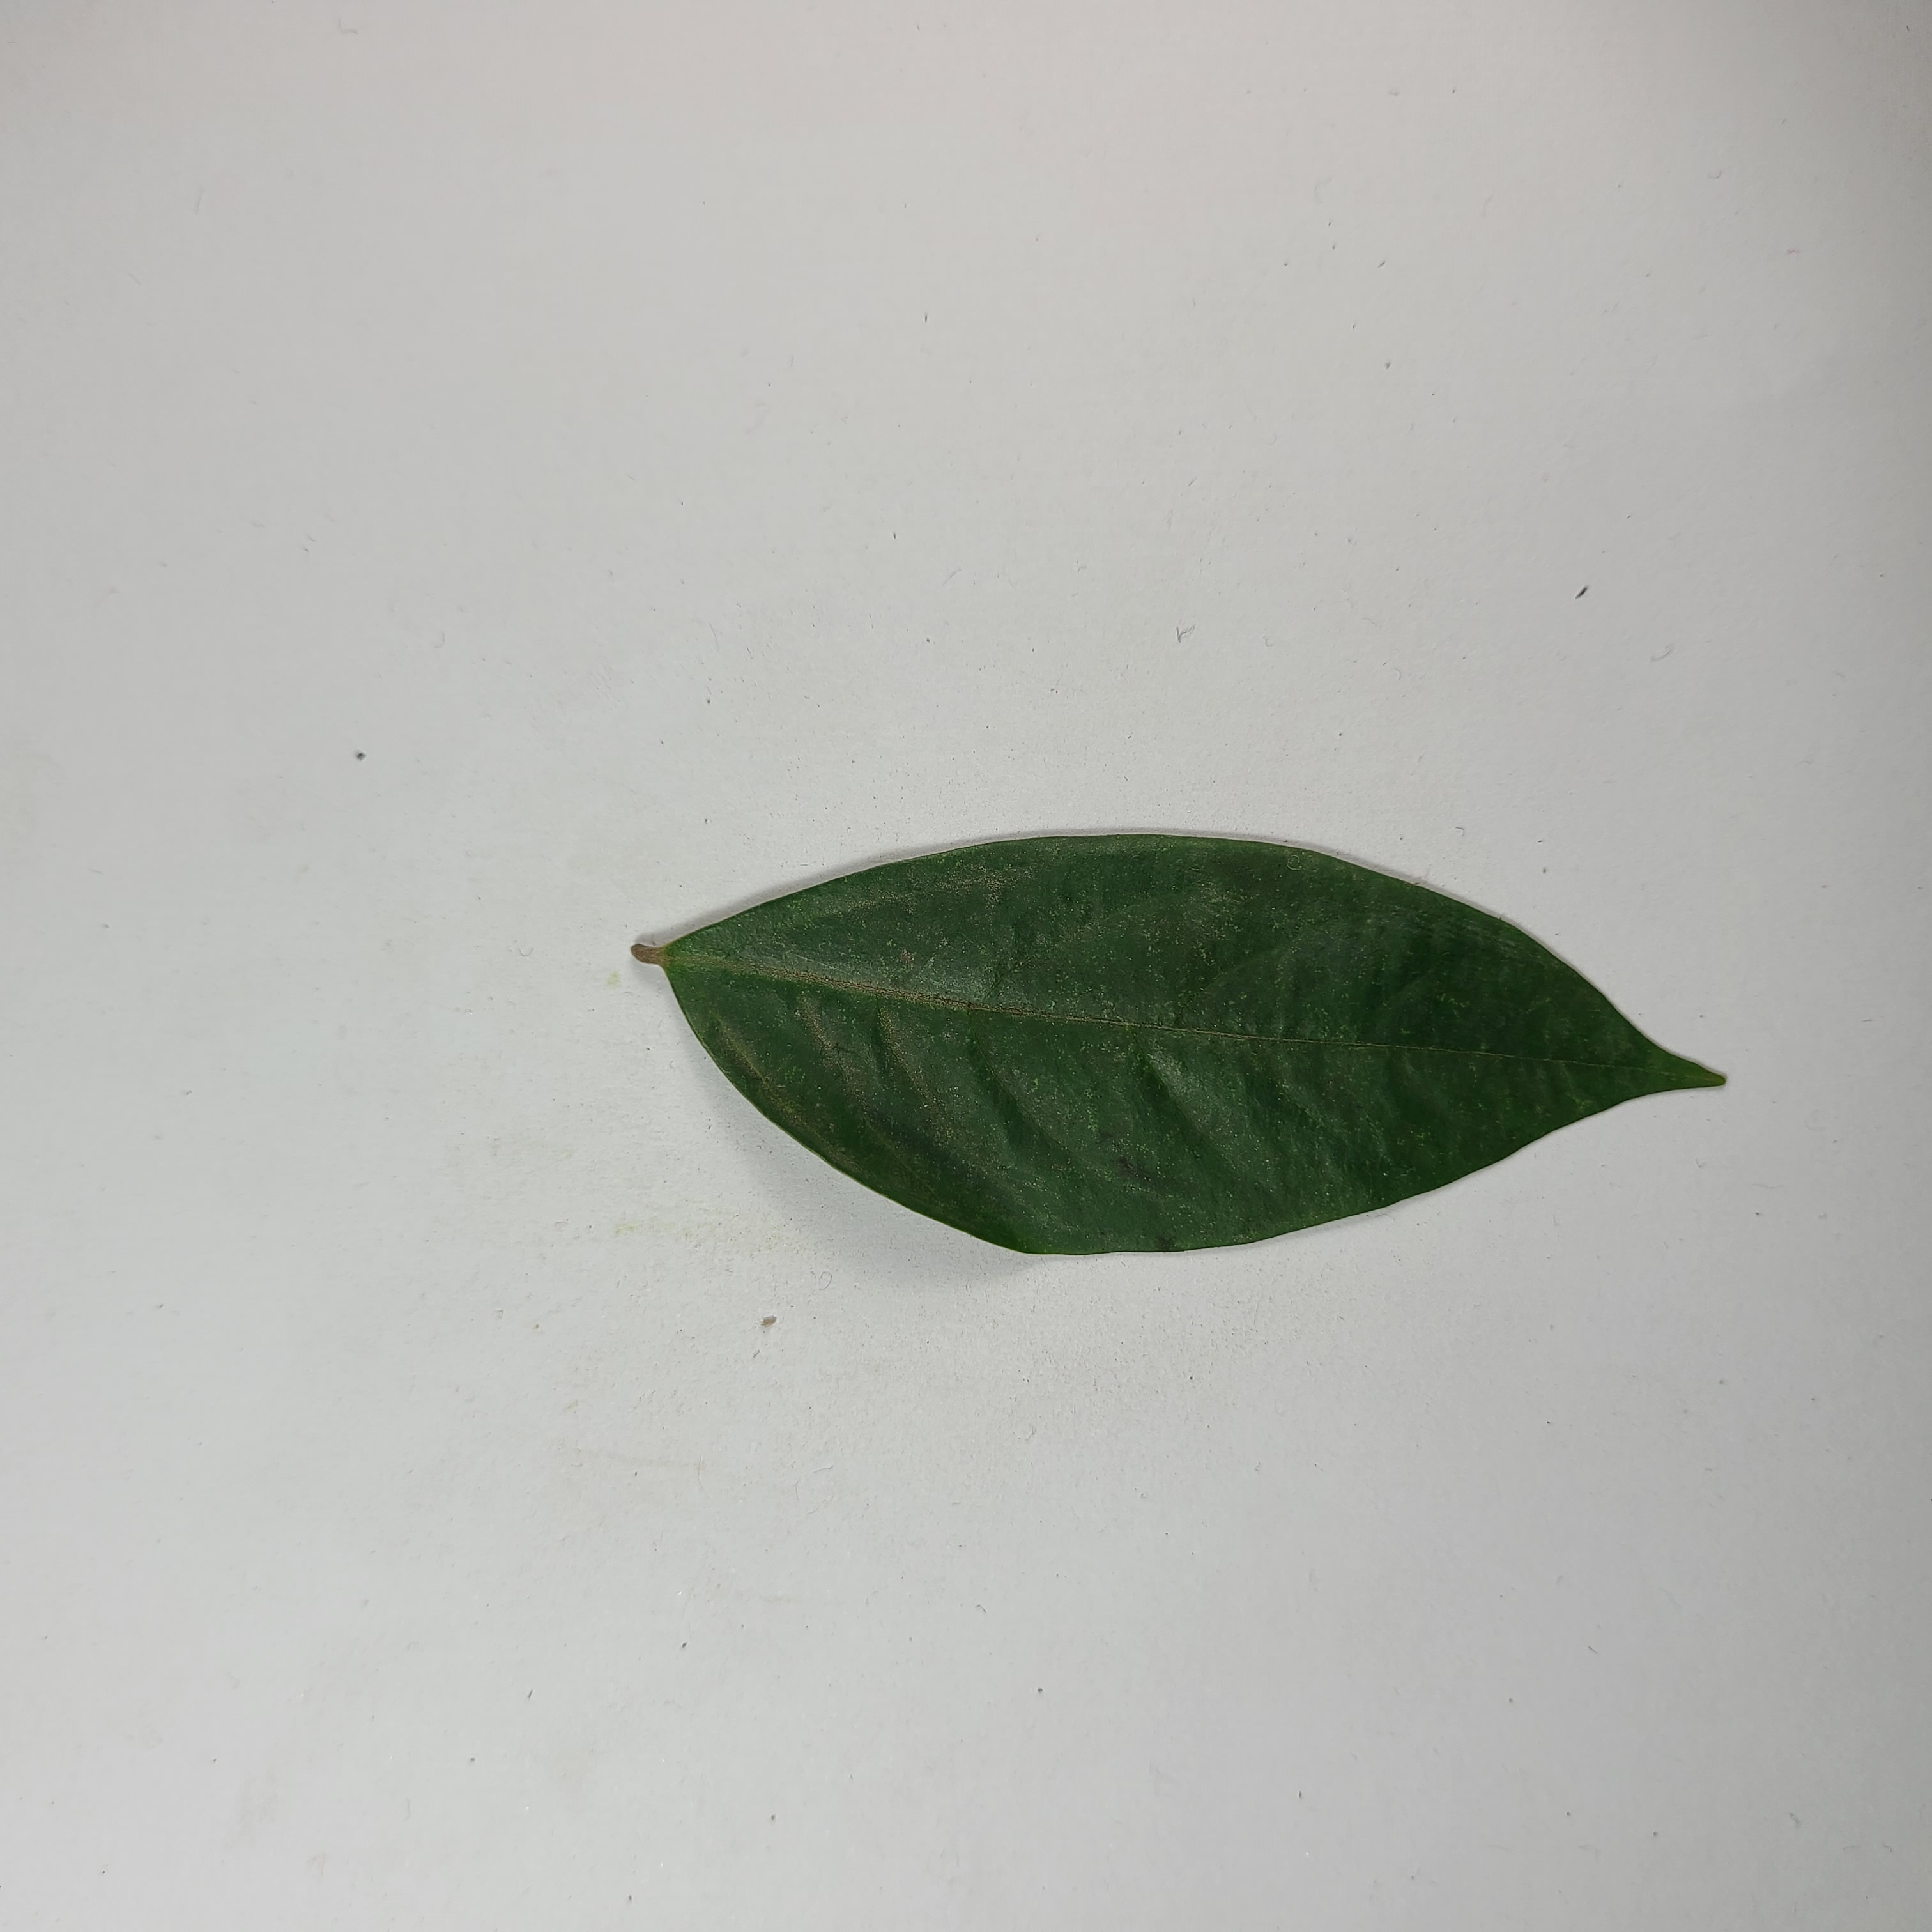
Label: Healthy Leaves